Christmas

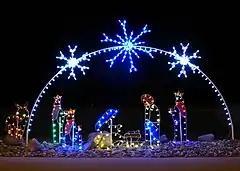
Nativity scene depicted using Christmas lights

Christmas is an annual festival commemorating the birth of Jesus Christ, observed primarily on December 25 as a religious and cultural celebration among billions of people around the world. A liturgical feast central to Christianity, Christmas preparation begins on the First Sunday of Advent and it is followed by Christmastide, which historically in the West lasts twelve days and culminates on Twelfth Night. Christmas Day is a public holiday in many countries, is observed religiously by a majority of Christians, as well as celebrated culturally by many non-Christians, and forms an integral part of the annual holiday season.